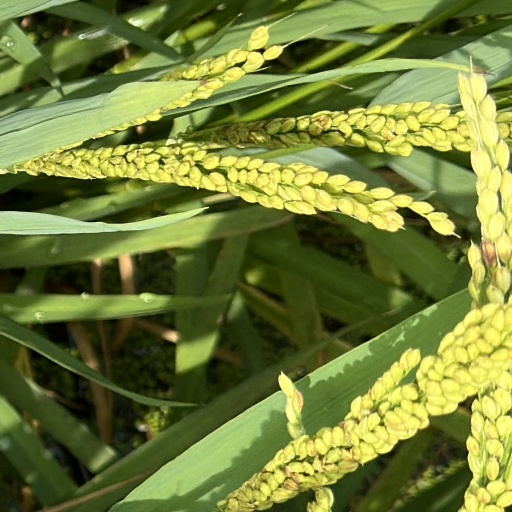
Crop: rice